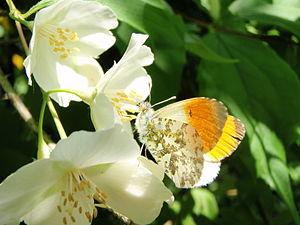
Aurore (Anthocharis cardamines)
La réserve naturelle nationale des étangs du Romelaëre est une réserve naturelle nationale située dans les Hauts-de-France. Classée en 2008, elle occupe une surface de 104 hectares et protège un ancien site d'extraction de la tourbe devenu une zone humide.